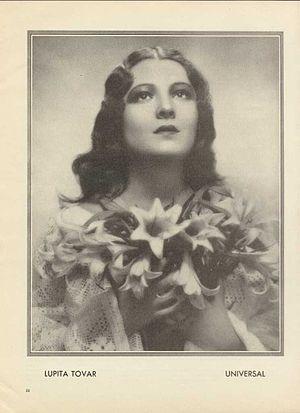
Guadalupe Natalia Tovar, dite Lupita Tovar, est une actrice mexicaine, née le 27 juillet 1910 à Matías Romero dans l'État de Oaxaca au Mexique et morte le 12 novembre 2016 à Los Angeles en Californie.